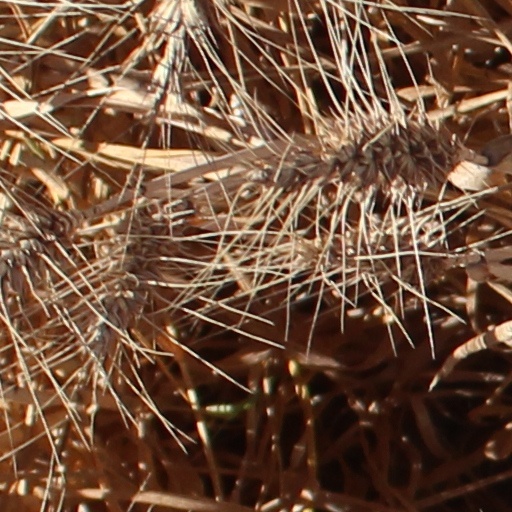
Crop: wheat